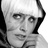
Emotion: neutral